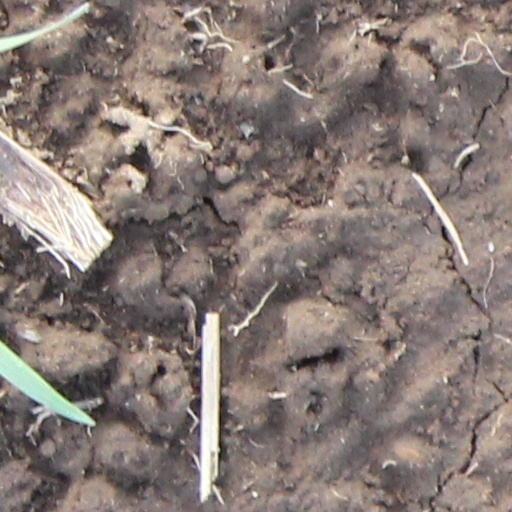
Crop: wheat